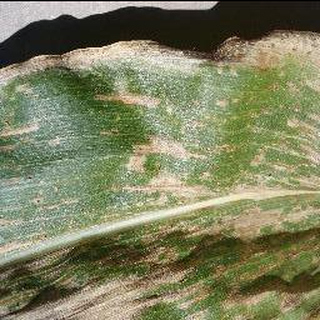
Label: corn_cercospora_leaf_spot